Haikou Nandu River Water Diversion Project

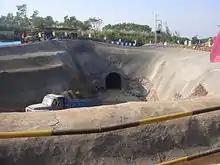
One of the many access pit showing tunnel

The project is ongoing in 2017 and includes a pumping station on the east bank of the Nandu River just south of the Longtang Dam. Tunnels are being bored from the west side of the Nandu westward to the areas where the water is needed. This involves underground blasting and the creation of numerous pits along the route for equipment access.